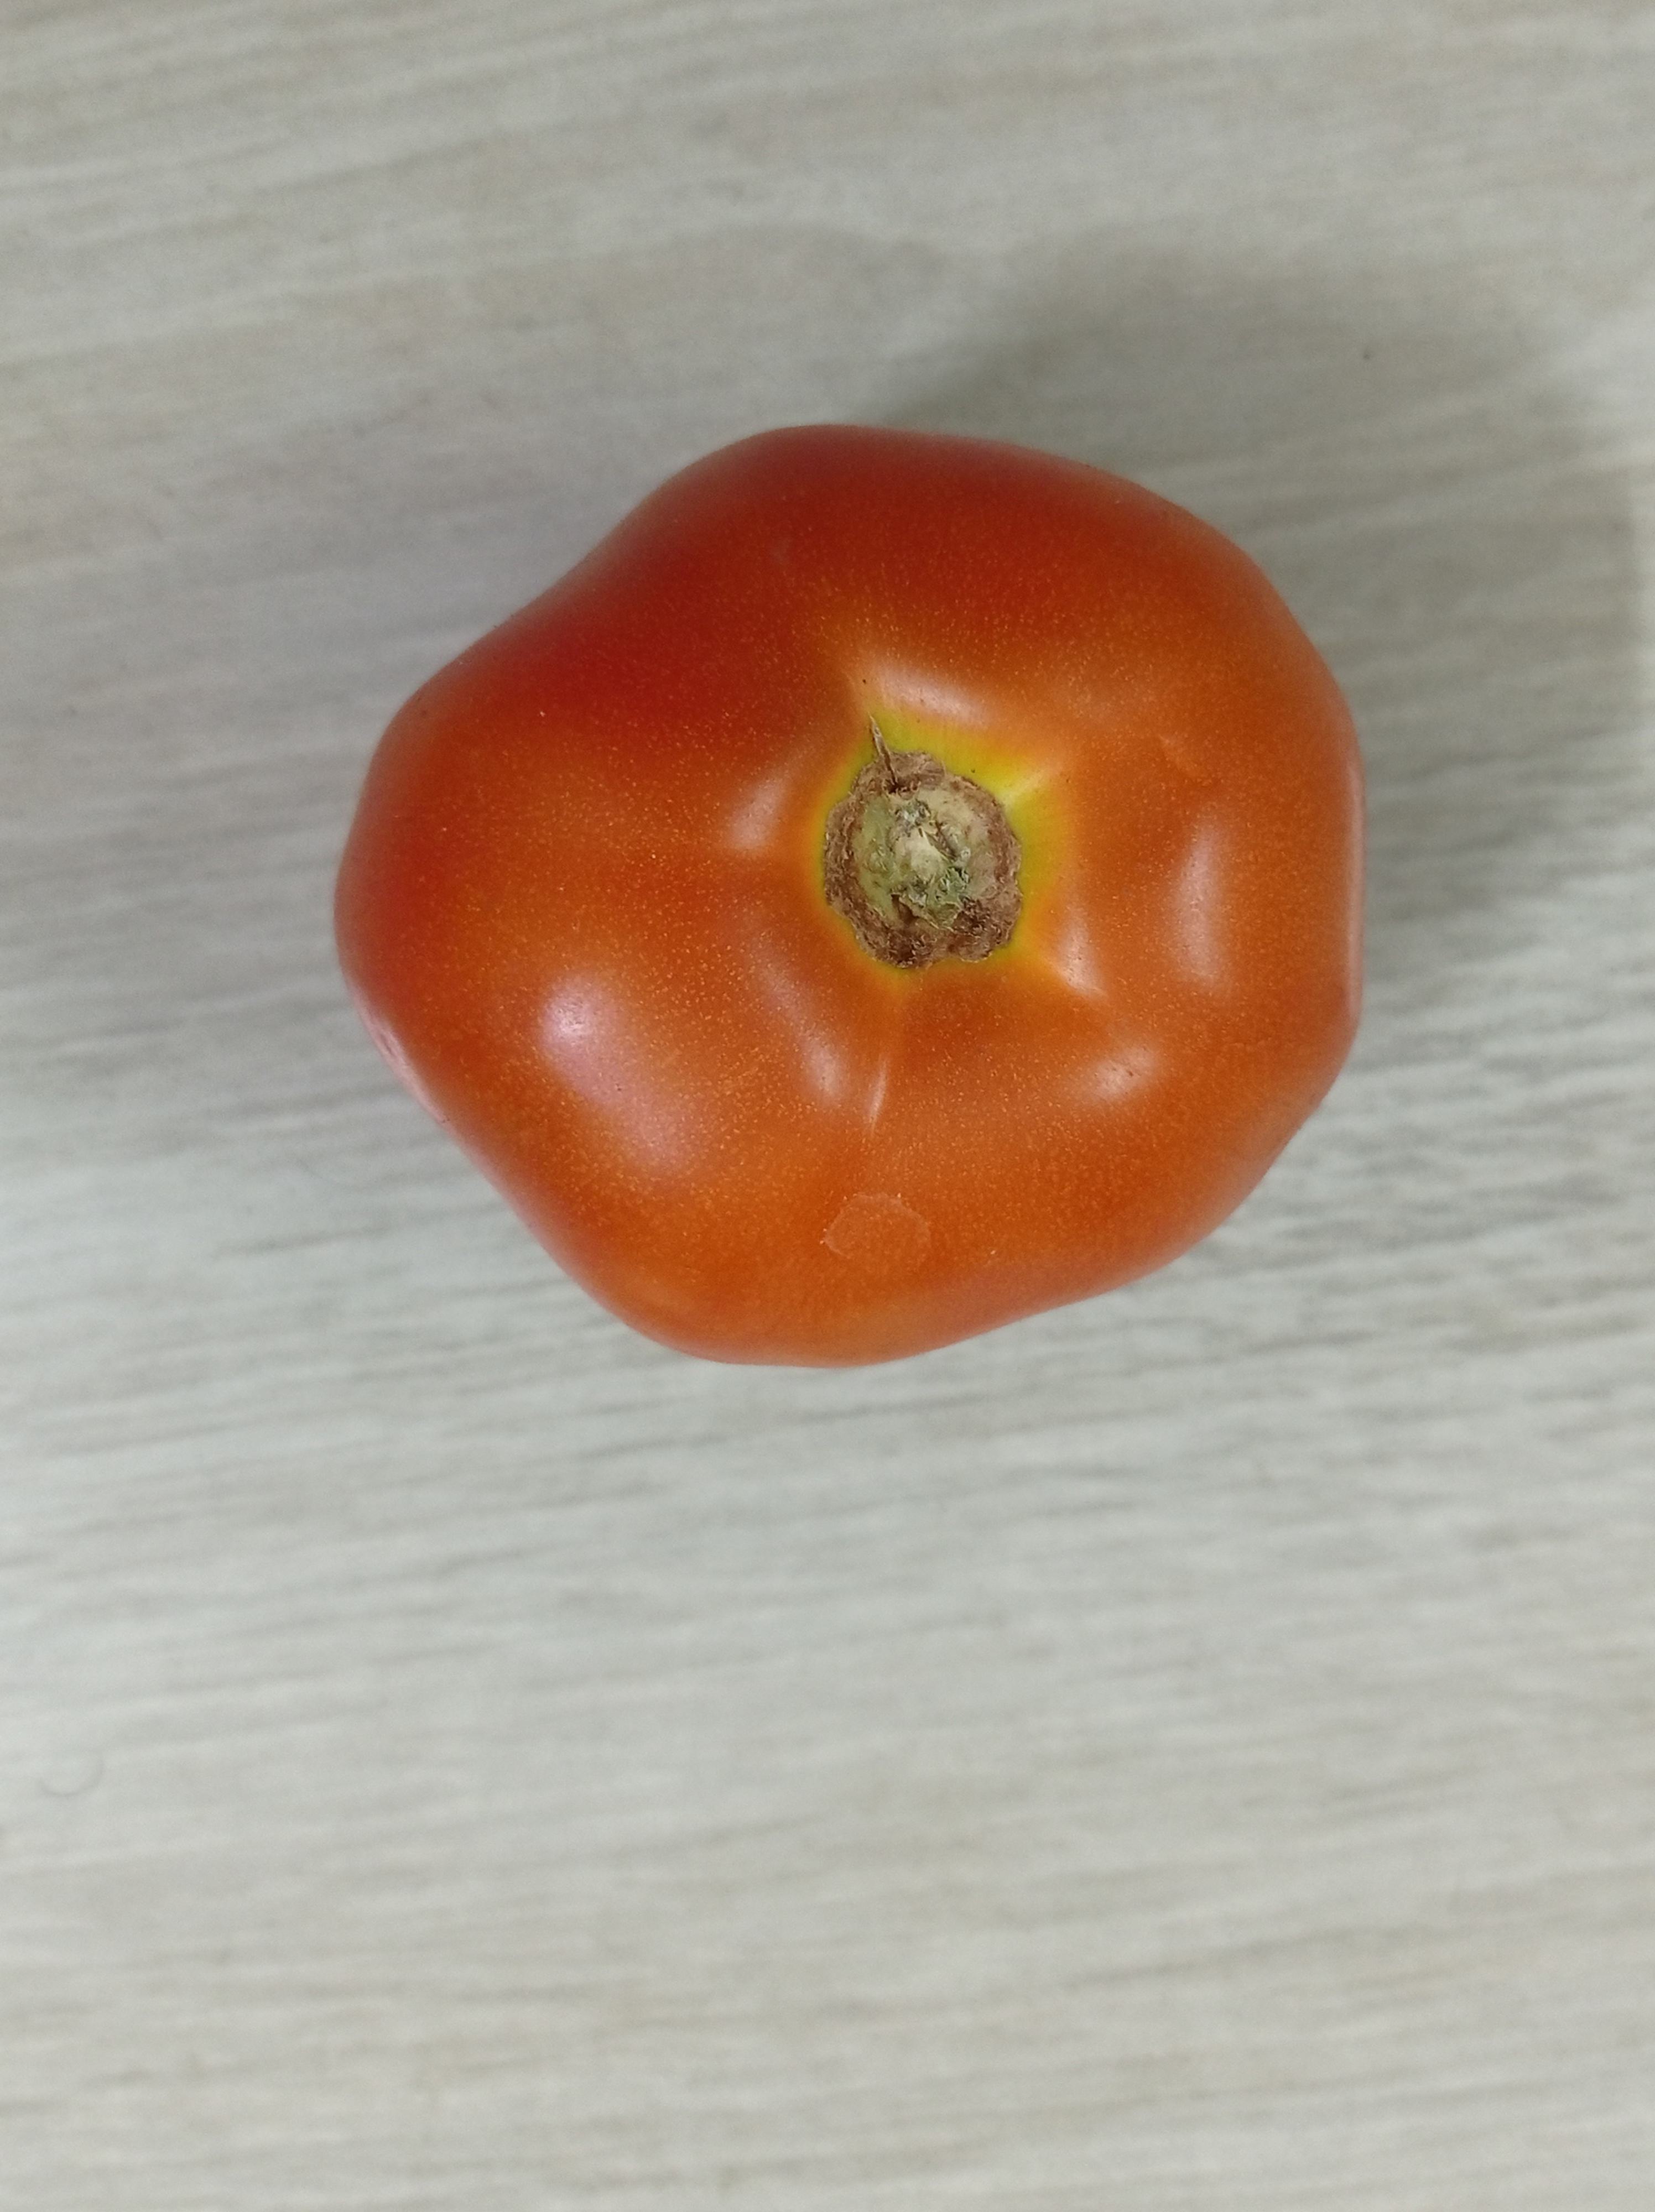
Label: Fresh